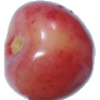
Label: cherry_rainier